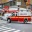
Label: ambulance